Reading Railroad Massacre

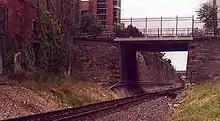
The north entrance to the 7th Street cut, with Walnut Street passing overhead as the stone walls begin on either side

For two blocks north of Penn Street, the tracks descended beneath the streets into a deep cut, flanked on both the right and left by tall stone walls running through the heart of the city. As the 350 men of the 4th marched in the dark through the cut to the quiet tapping of drums, they were pelted by a large number of stones from the crowd overlooking them.